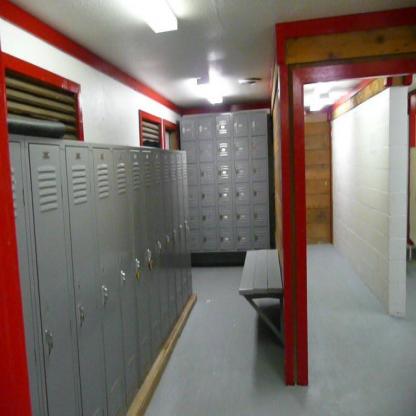
Scene: Indoor